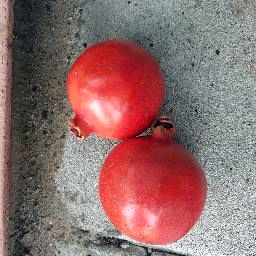
Fruit: Pomegranate
Quality: Good